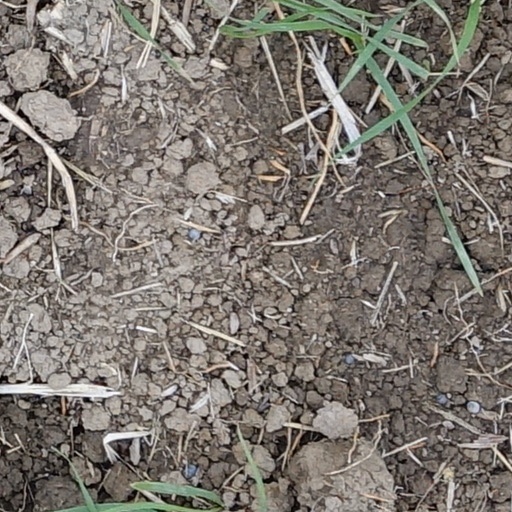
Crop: wheat